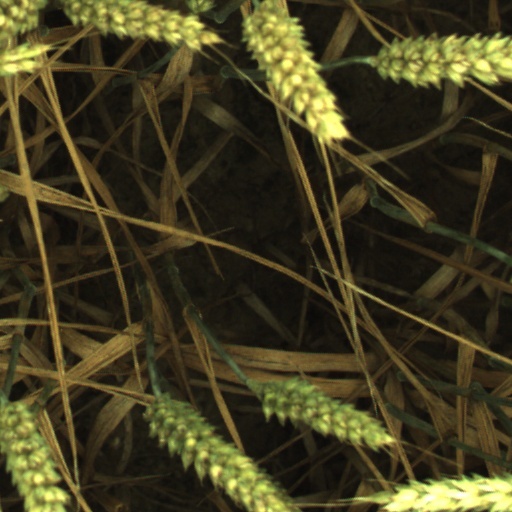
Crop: wheat